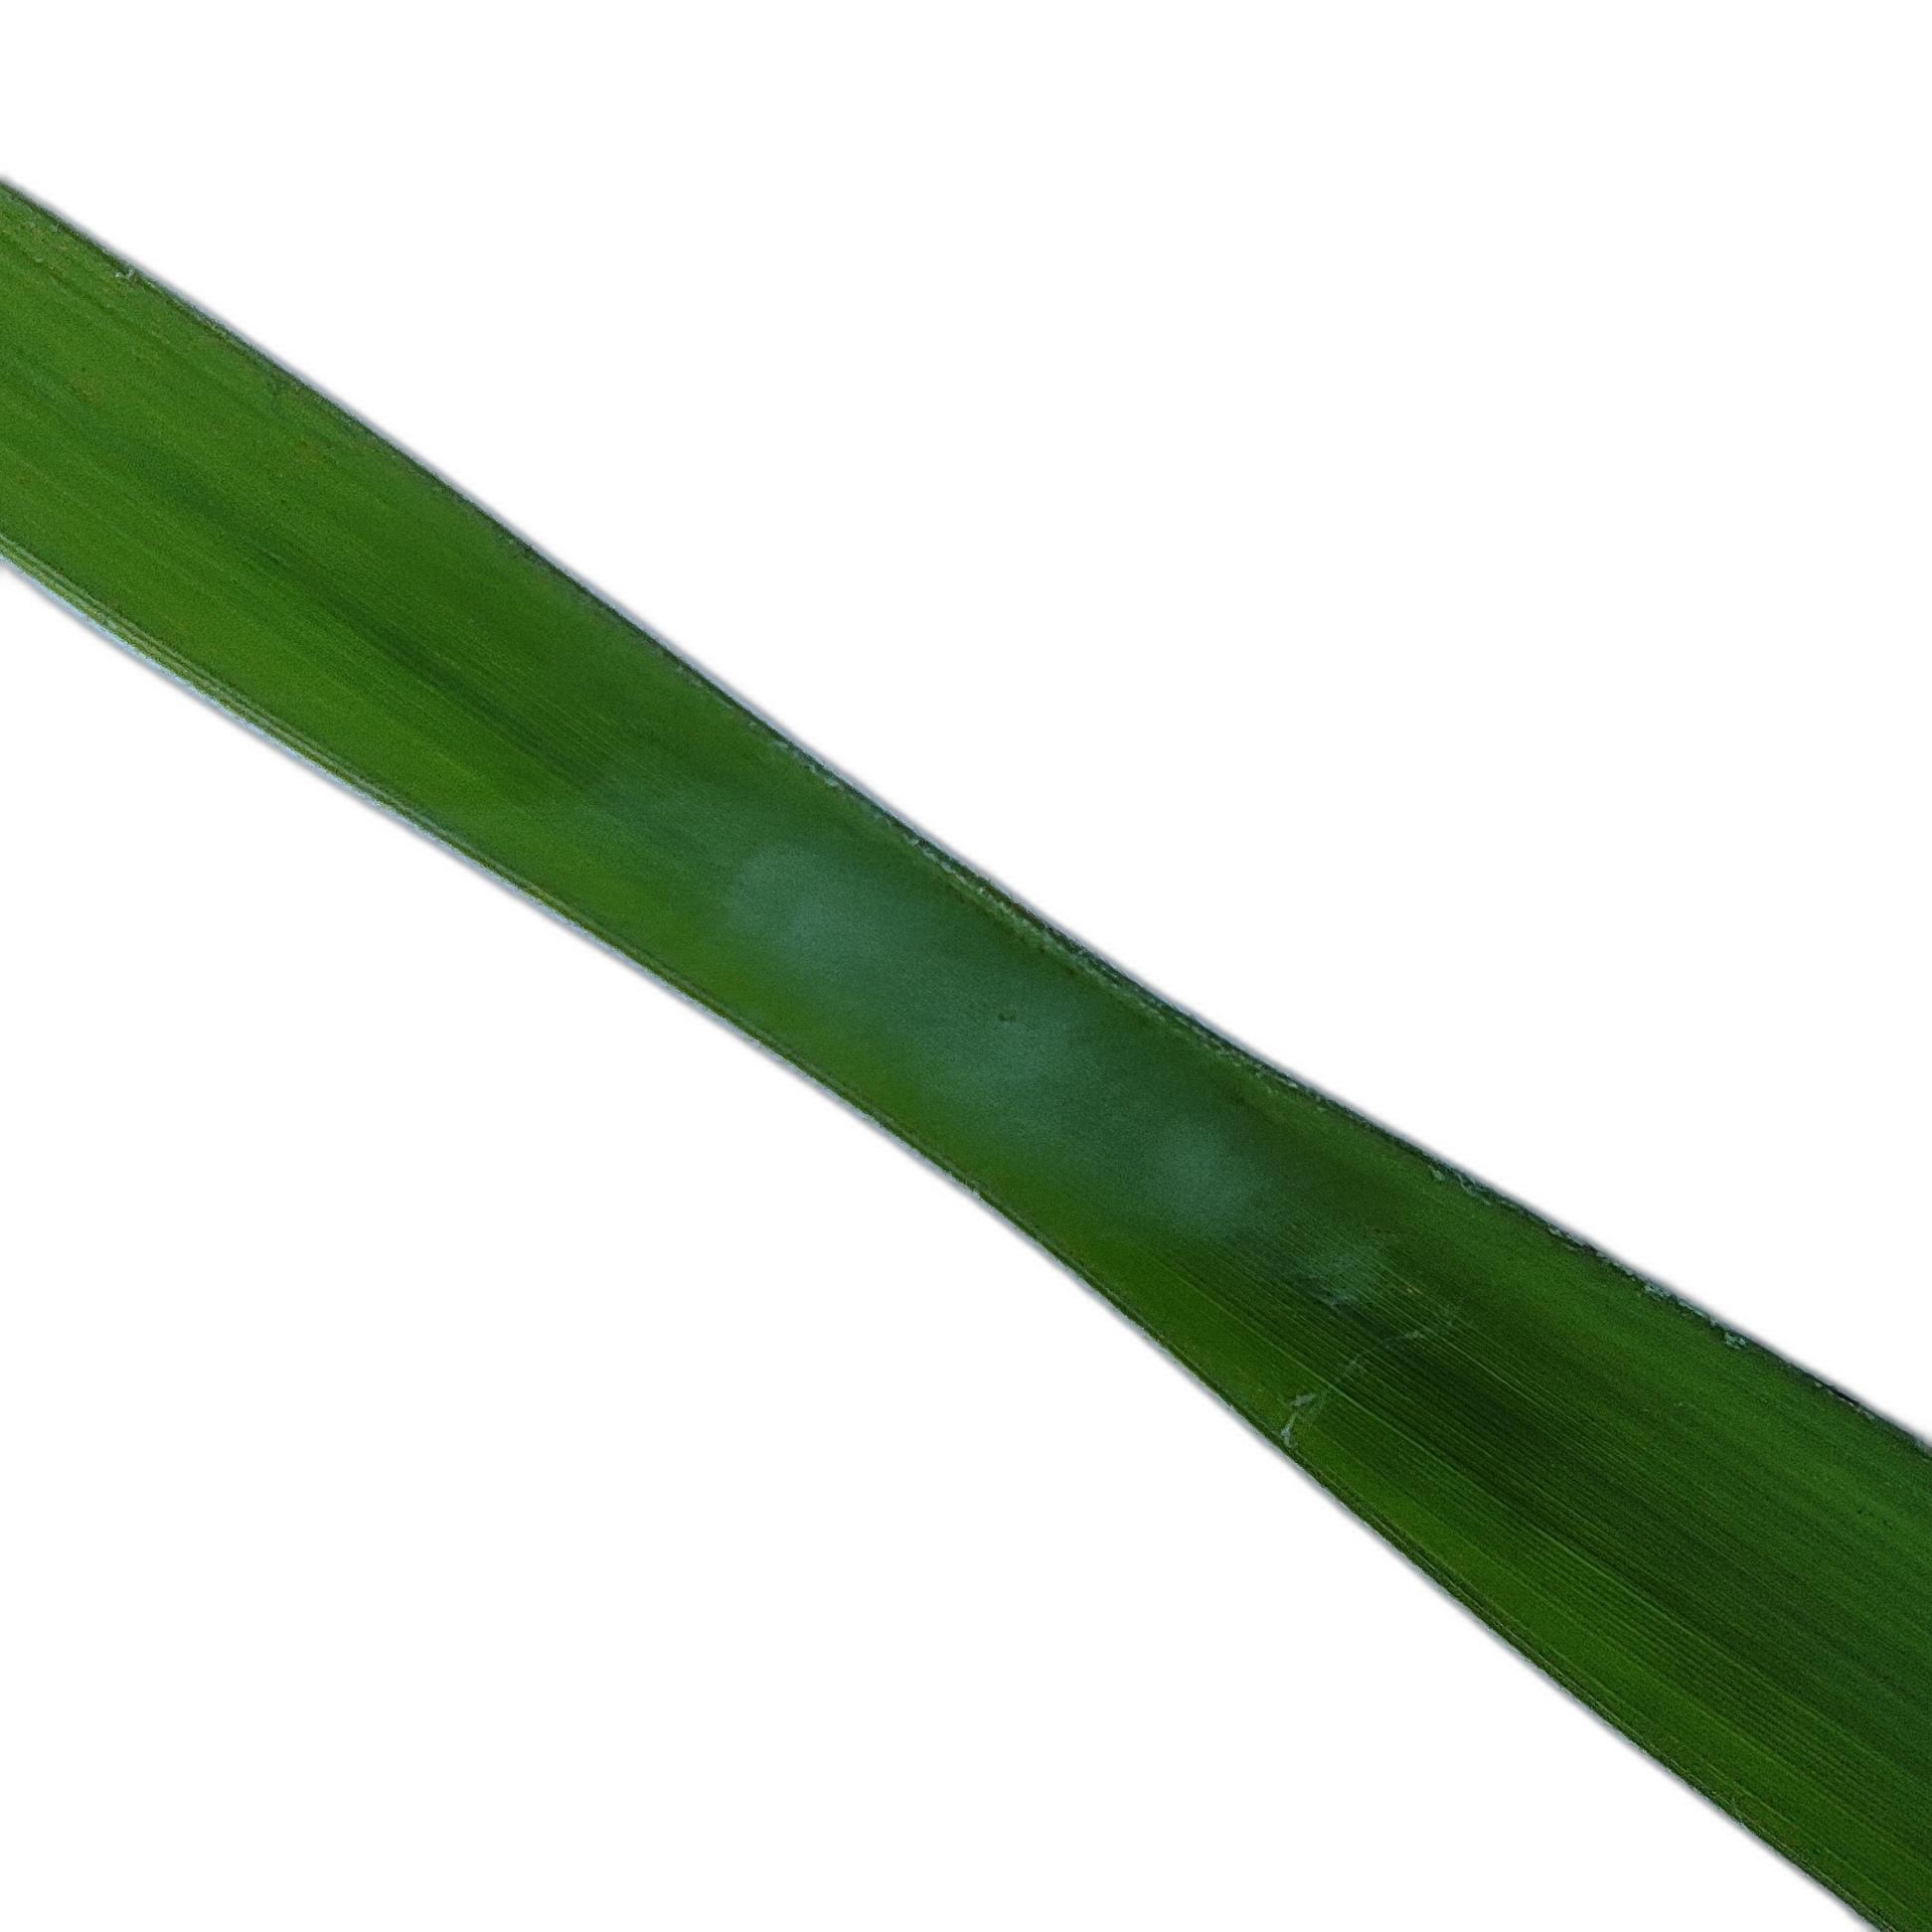
Label: Healthy